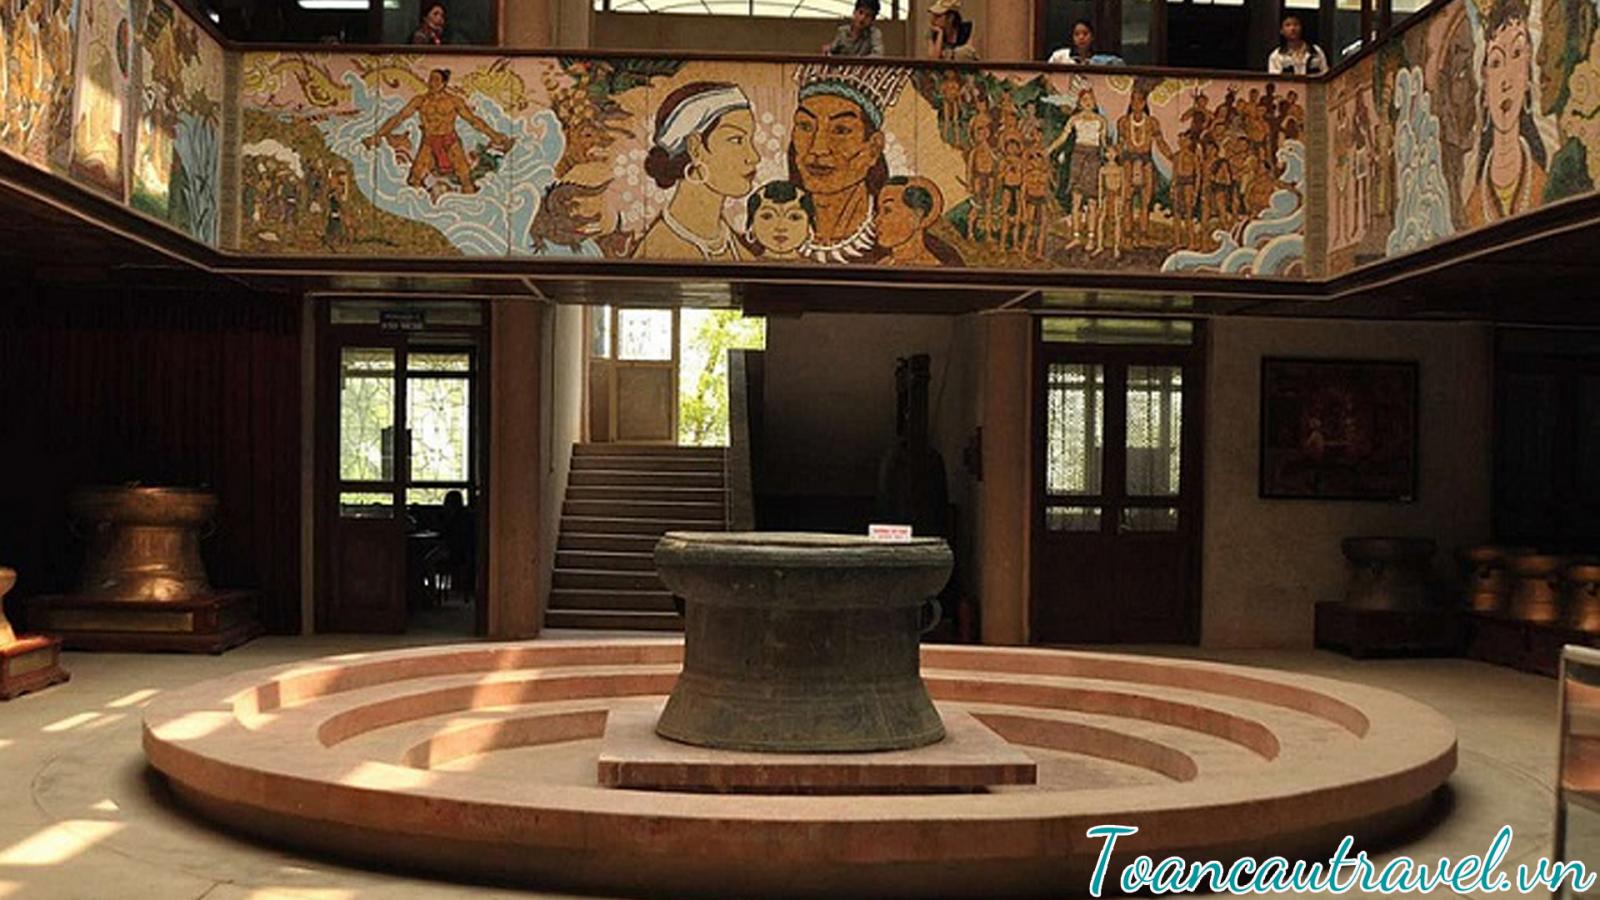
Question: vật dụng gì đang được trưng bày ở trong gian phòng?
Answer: một cái trống đồng